Pierre-Joseph Bourcet

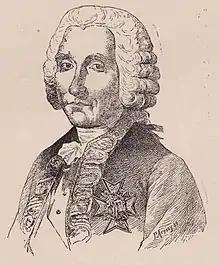

Pierre-Joseph Bourcet (1 March 1700 – 14 October 1780) was a French tactician, general, chief of staff, mapmaker and military educator. He was the son of Daniel-André Bourcet and of Marie-Magdeleine Legier.